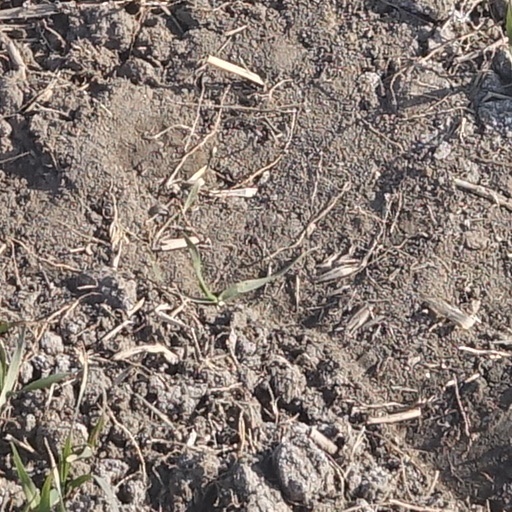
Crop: wheat